Spider web

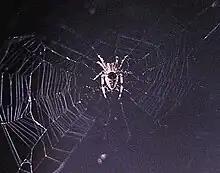
The first web spun by the spider Arabella in orbit

The web was completed the following day. The crew members were prompted to expand the initial protocol. They fed and watered the spiders, giving them a house fly. The first web was removed on August 13 to allow the spider to construct a second web. At first, the spider failed to construct a new web. When given more water, it built a second web. This time, it was more elaborate than the first. Both spiders died during the mission, possibly from dehydration.